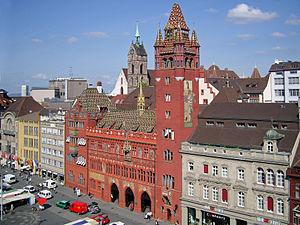
Le Grand Conseil est le parlement du canton de Bâle-Ville, en Suisse.